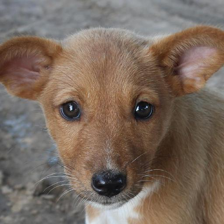
Label: animals